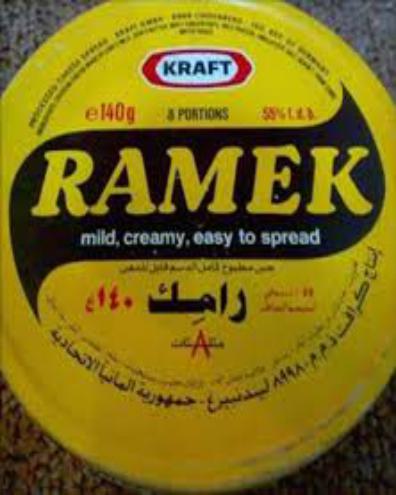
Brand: Kraft Ramek
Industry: Food